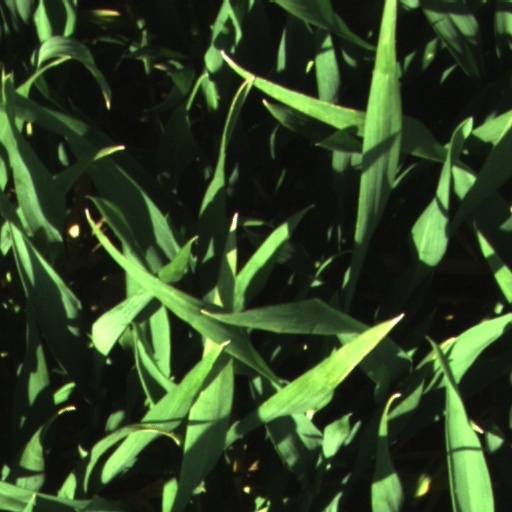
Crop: wheat